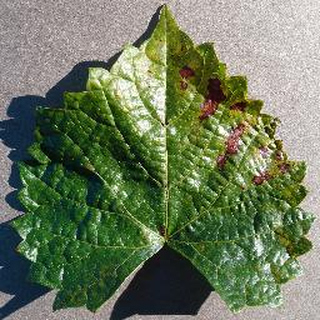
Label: grape_esca_black_measles